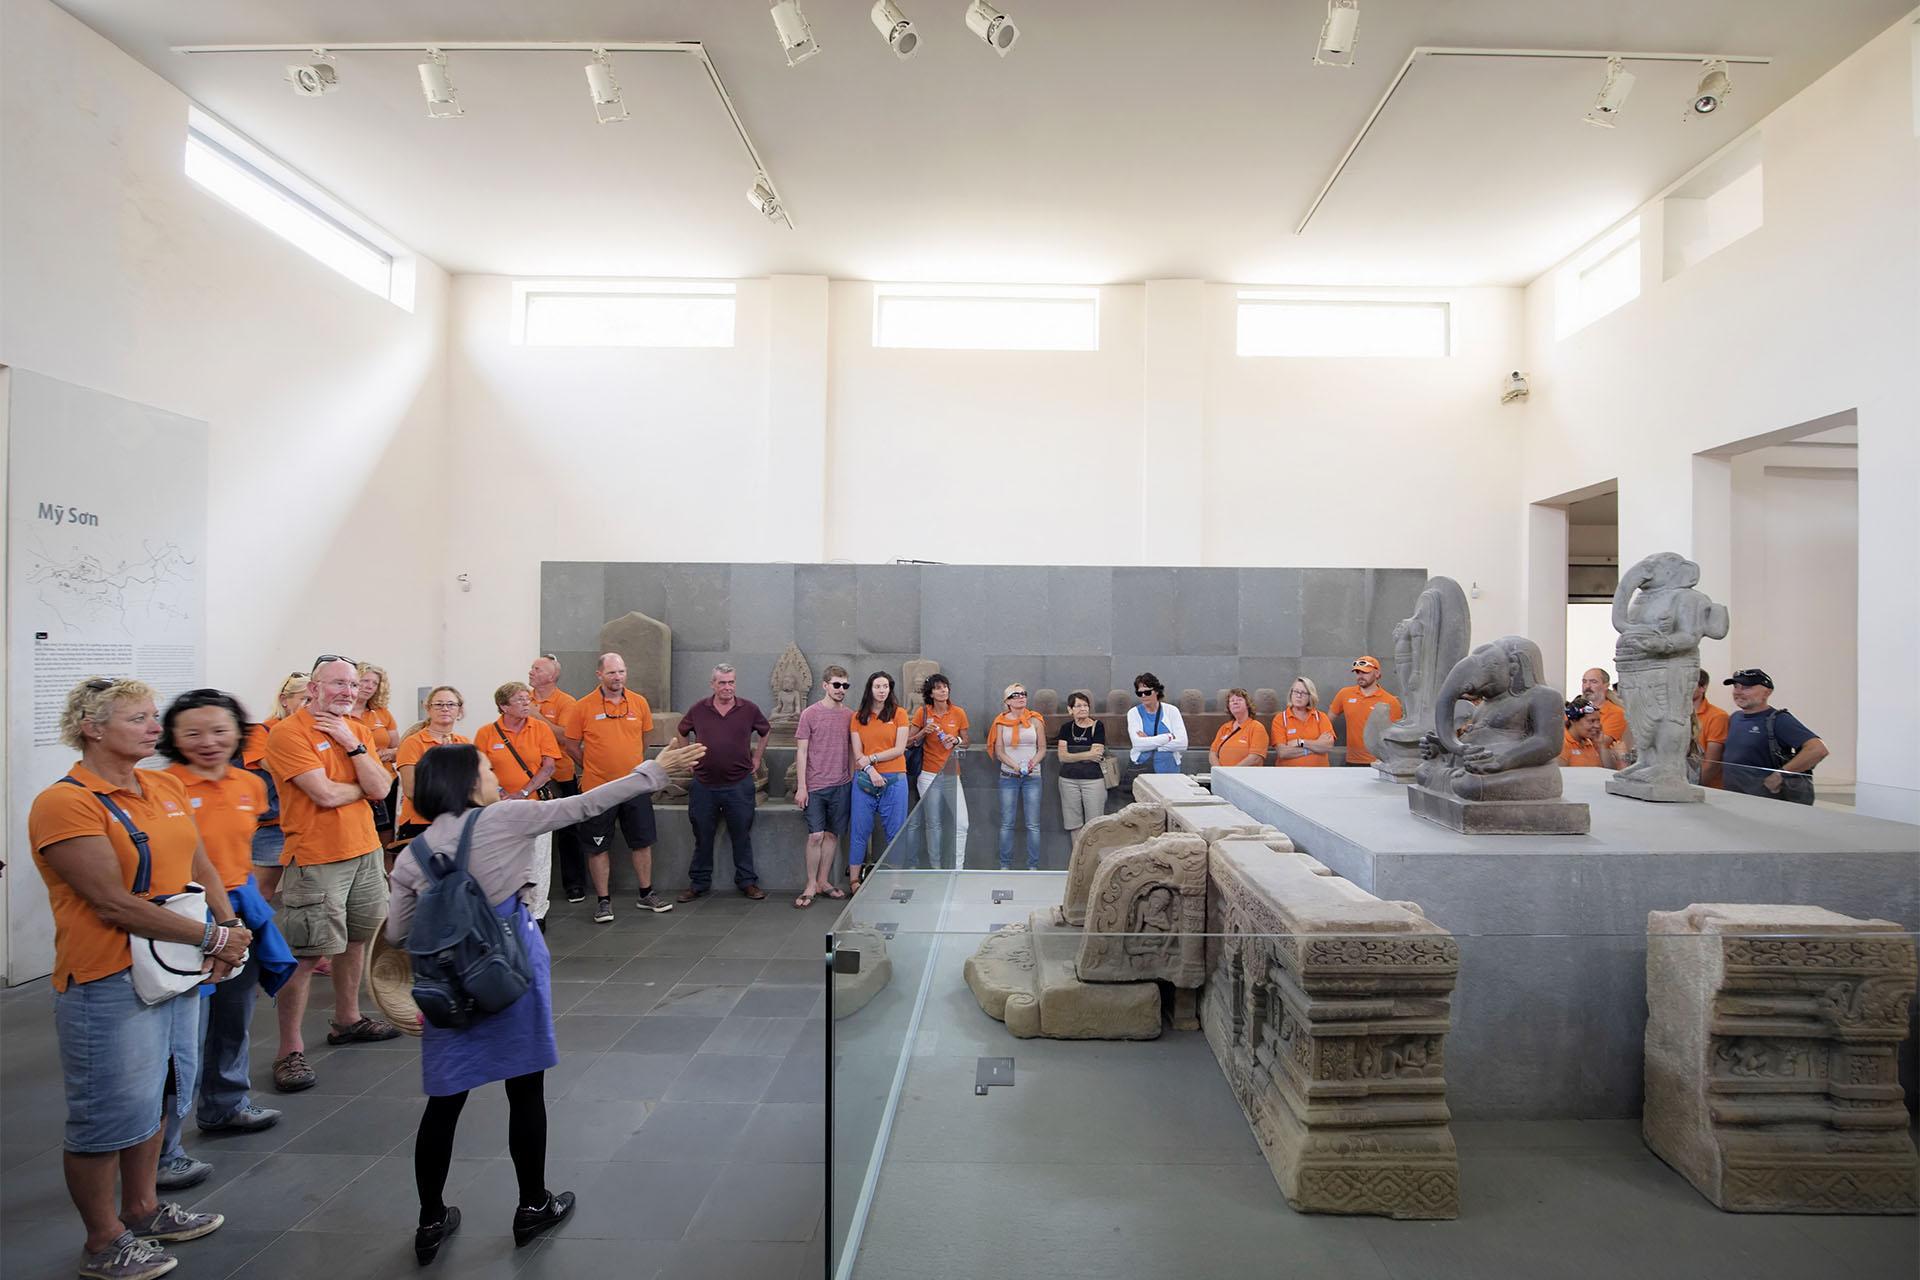
có một nhóm du khách đang tham quan bên trong một bảo tàng